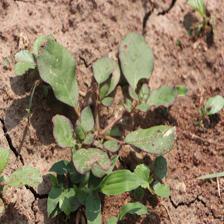
Label: BroadLeafWeed